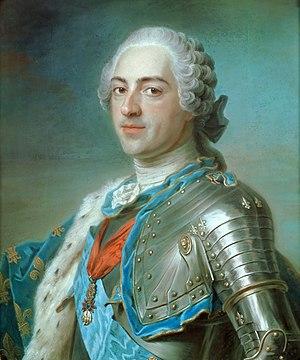
Le pastel est un bâtonnet de couleur utilisé en dessin et en peinture. Il est composé de pigments, d'une charge et d'un liant. On distingue les pastels secs des pastels gras.
La guerre de la Conquête est le nom donné au Québec au théâtre militaire nord-américain avant et pendant la guerre de Sept Ans. Aux États-Unis, on désigne fréquemment ce conflit sous l'appellation de French and Indian War. Elle voit s'affronter les Français, leurs milices de la Nouvelle-France et leurs alliés amérindiens d'un côté, et les Britanniques, leurs milices américaines et leurs alliés iroquois de l'autre, pour la domination coloniale de l'Amérique du Nord. Les hostilités commencent en 1754, deux ans avant le déclenchement de la guerre de Sept Ans en Europe, lors d'accrochages dans la vallée de l'Ohio.